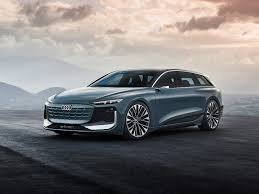
Label: noambulance